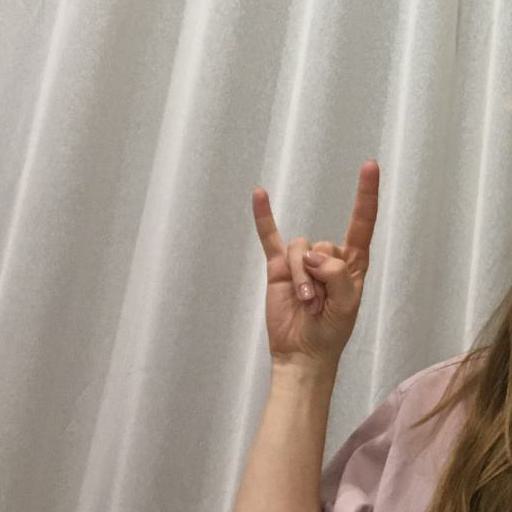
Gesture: rock